The Best Exotic Marigold Hotel

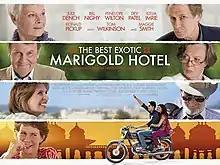
British theatrical release poster

The Best Exotic Marigold Hotel is a 2011 British comedy-drama film directed by John Madden. The screenplay, written by Ol Parker, is based on the 2004 novel "These Foolish Things" by novelist Deborah Moggach, and features an ensemble cast consisting of Dev Patel, Judi Dench, Celia Imrie, Bill Nighy, Ronald Pickup, Maggie Smith, Tom Wilkinson, and Penelope Wilton, as a group of British pensioners moving to a retirement hotel in India, run by the young and eager Sonny, played by Patel. The film was produced by Participant Media and Blueprint Pictures on a budget of $10 million.